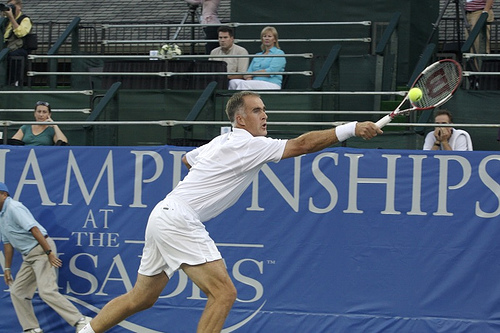
vận động viên tennis áo trắng đang với vợt đỡ bóng